Eduardo Año

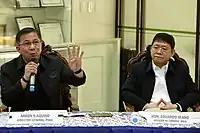
Then DILG officer-in-charge Eduardo M. Año with PDEA Director General Aaron Aquino during a press conference at the PDEA office in Quezon City, April 30, 2018.

Eduardo Manahan Año was born in San Mateo, Rizal on October 26, 1961. He graduated elementary as valedictorian. He entered the Philippine Military Academy and became a member of the PMA "Matikas" class of 1983, where he graduated as "Cum Laude". He is also a graduate of the Scout Ranger Course and took courses in the U.S. Army Intelligence Center and School in Arizona, and in the Israel Counter Terrorism Center in 2002. He finished on the top of his class in the International Officer Intelligence Course at Fort Huachuca, Arizona in 1993, by earning a 100 percent grade rating in the course. He also graduated Number One in all the military career courses he undertook namely; Command and General Staff Course, Infantry Officers Advance Course, Infantry Officers Basic Course and Tactical Intelligence Officer Course.